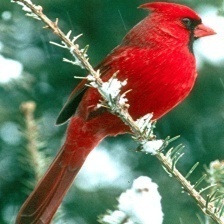
Species: NORTHERN CARDINAL
Scientific name: CARDINALIS CARDINALIS